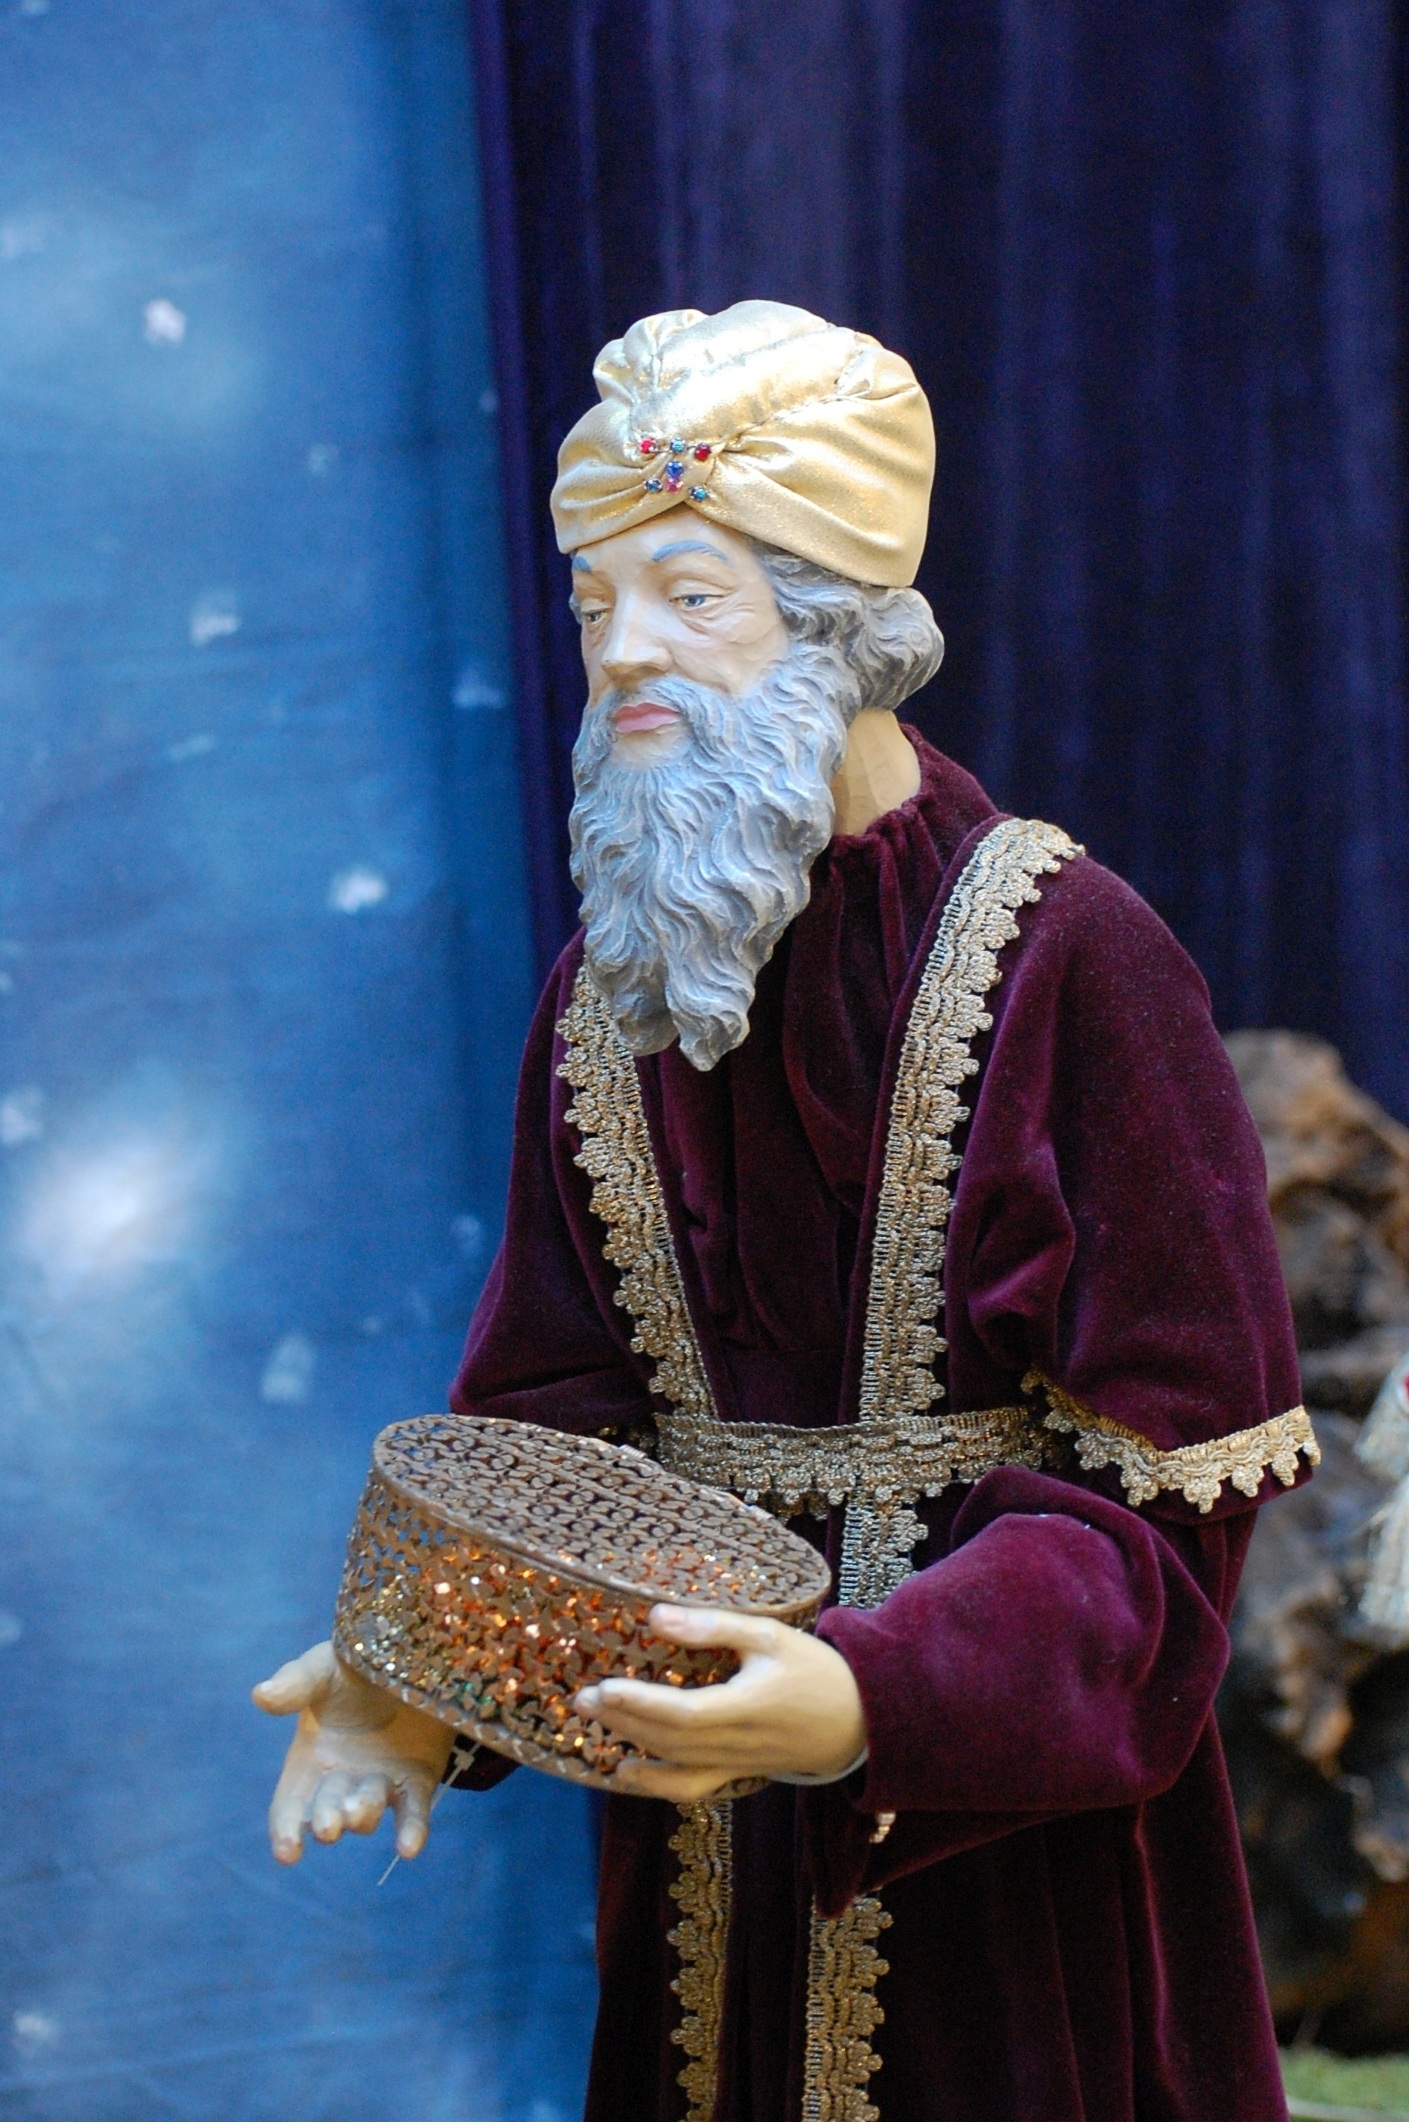
person, statue, christmas, king, temple, crib, weiser, musical theatre, tomorrow land